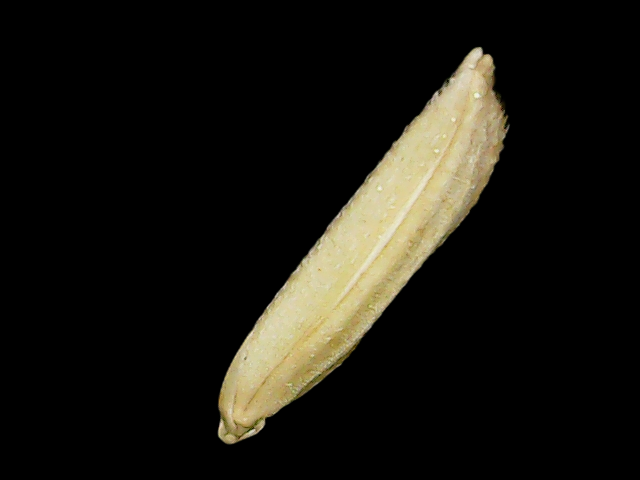
Rice variety: Binadhan26